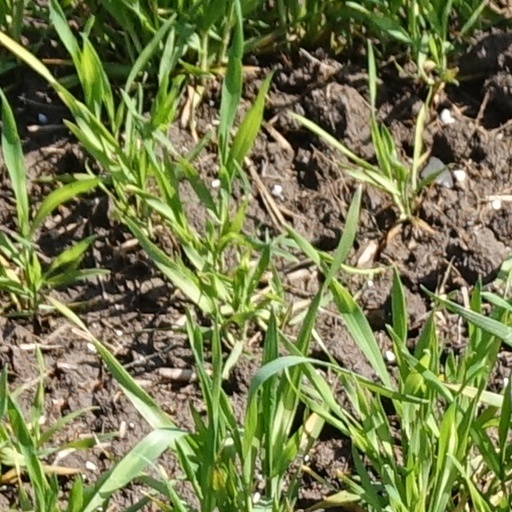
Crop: wheat